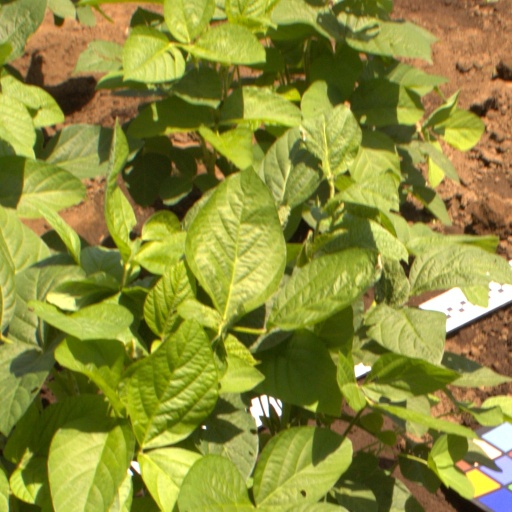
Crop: soybean